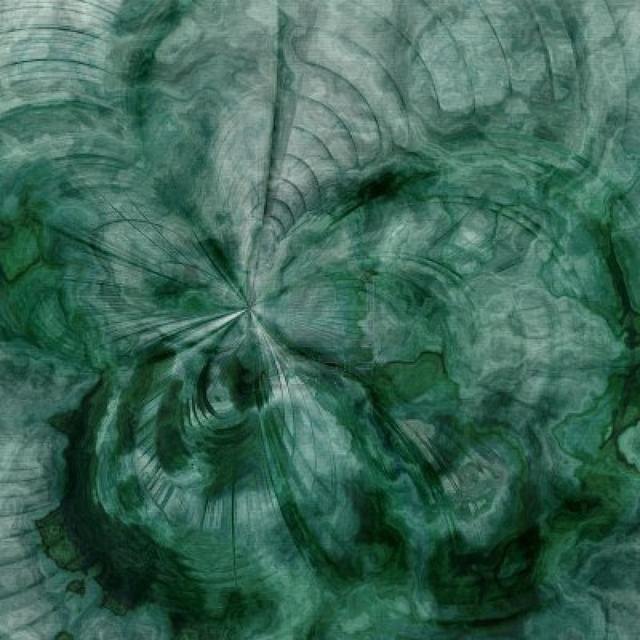
Texture: blotchy